Commando Helicopter Force

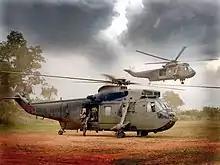
Sea King HC4 'Junglies' from 846 Naval Air Squadron insert Royal Marines into the Birrim forest Ghana during 2004

The Merlin HC3 replaced the ageing Sea King HC4 as CHF's medium-lift transport aircraft when the Sea King HC4 retired on 31 March 2016.